Spawning

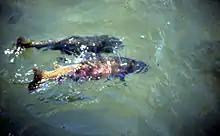
Cutthroat trout are monogamous pair spawners

Monogamy occurs when one male mates with one female exclusively. This is also called "pair spawning". Most fish are not monogamous, and when they are, they often alternate with non-monogamous behaviours. Monogamy can occur when feeding and breeding grounds are small, when it is difficult for fish to find partners, or when both sexes look after the young. Many tropical cichlids, which rear their young together in locations where they must fiercely defend against competitors and predators are monogamous. "In some pipefishes and seahorses, development of eggs takes a long time before the female can place them in the brood pouch of a male, where they are fertilized. While the male is pregnant, the female starts a new batch of eggs, which are ready at about the same time that the male gives birth to the young from the previous mating. This close timing of development promotes monogamy, especially if the likelihood of encountering another potential mate is low."